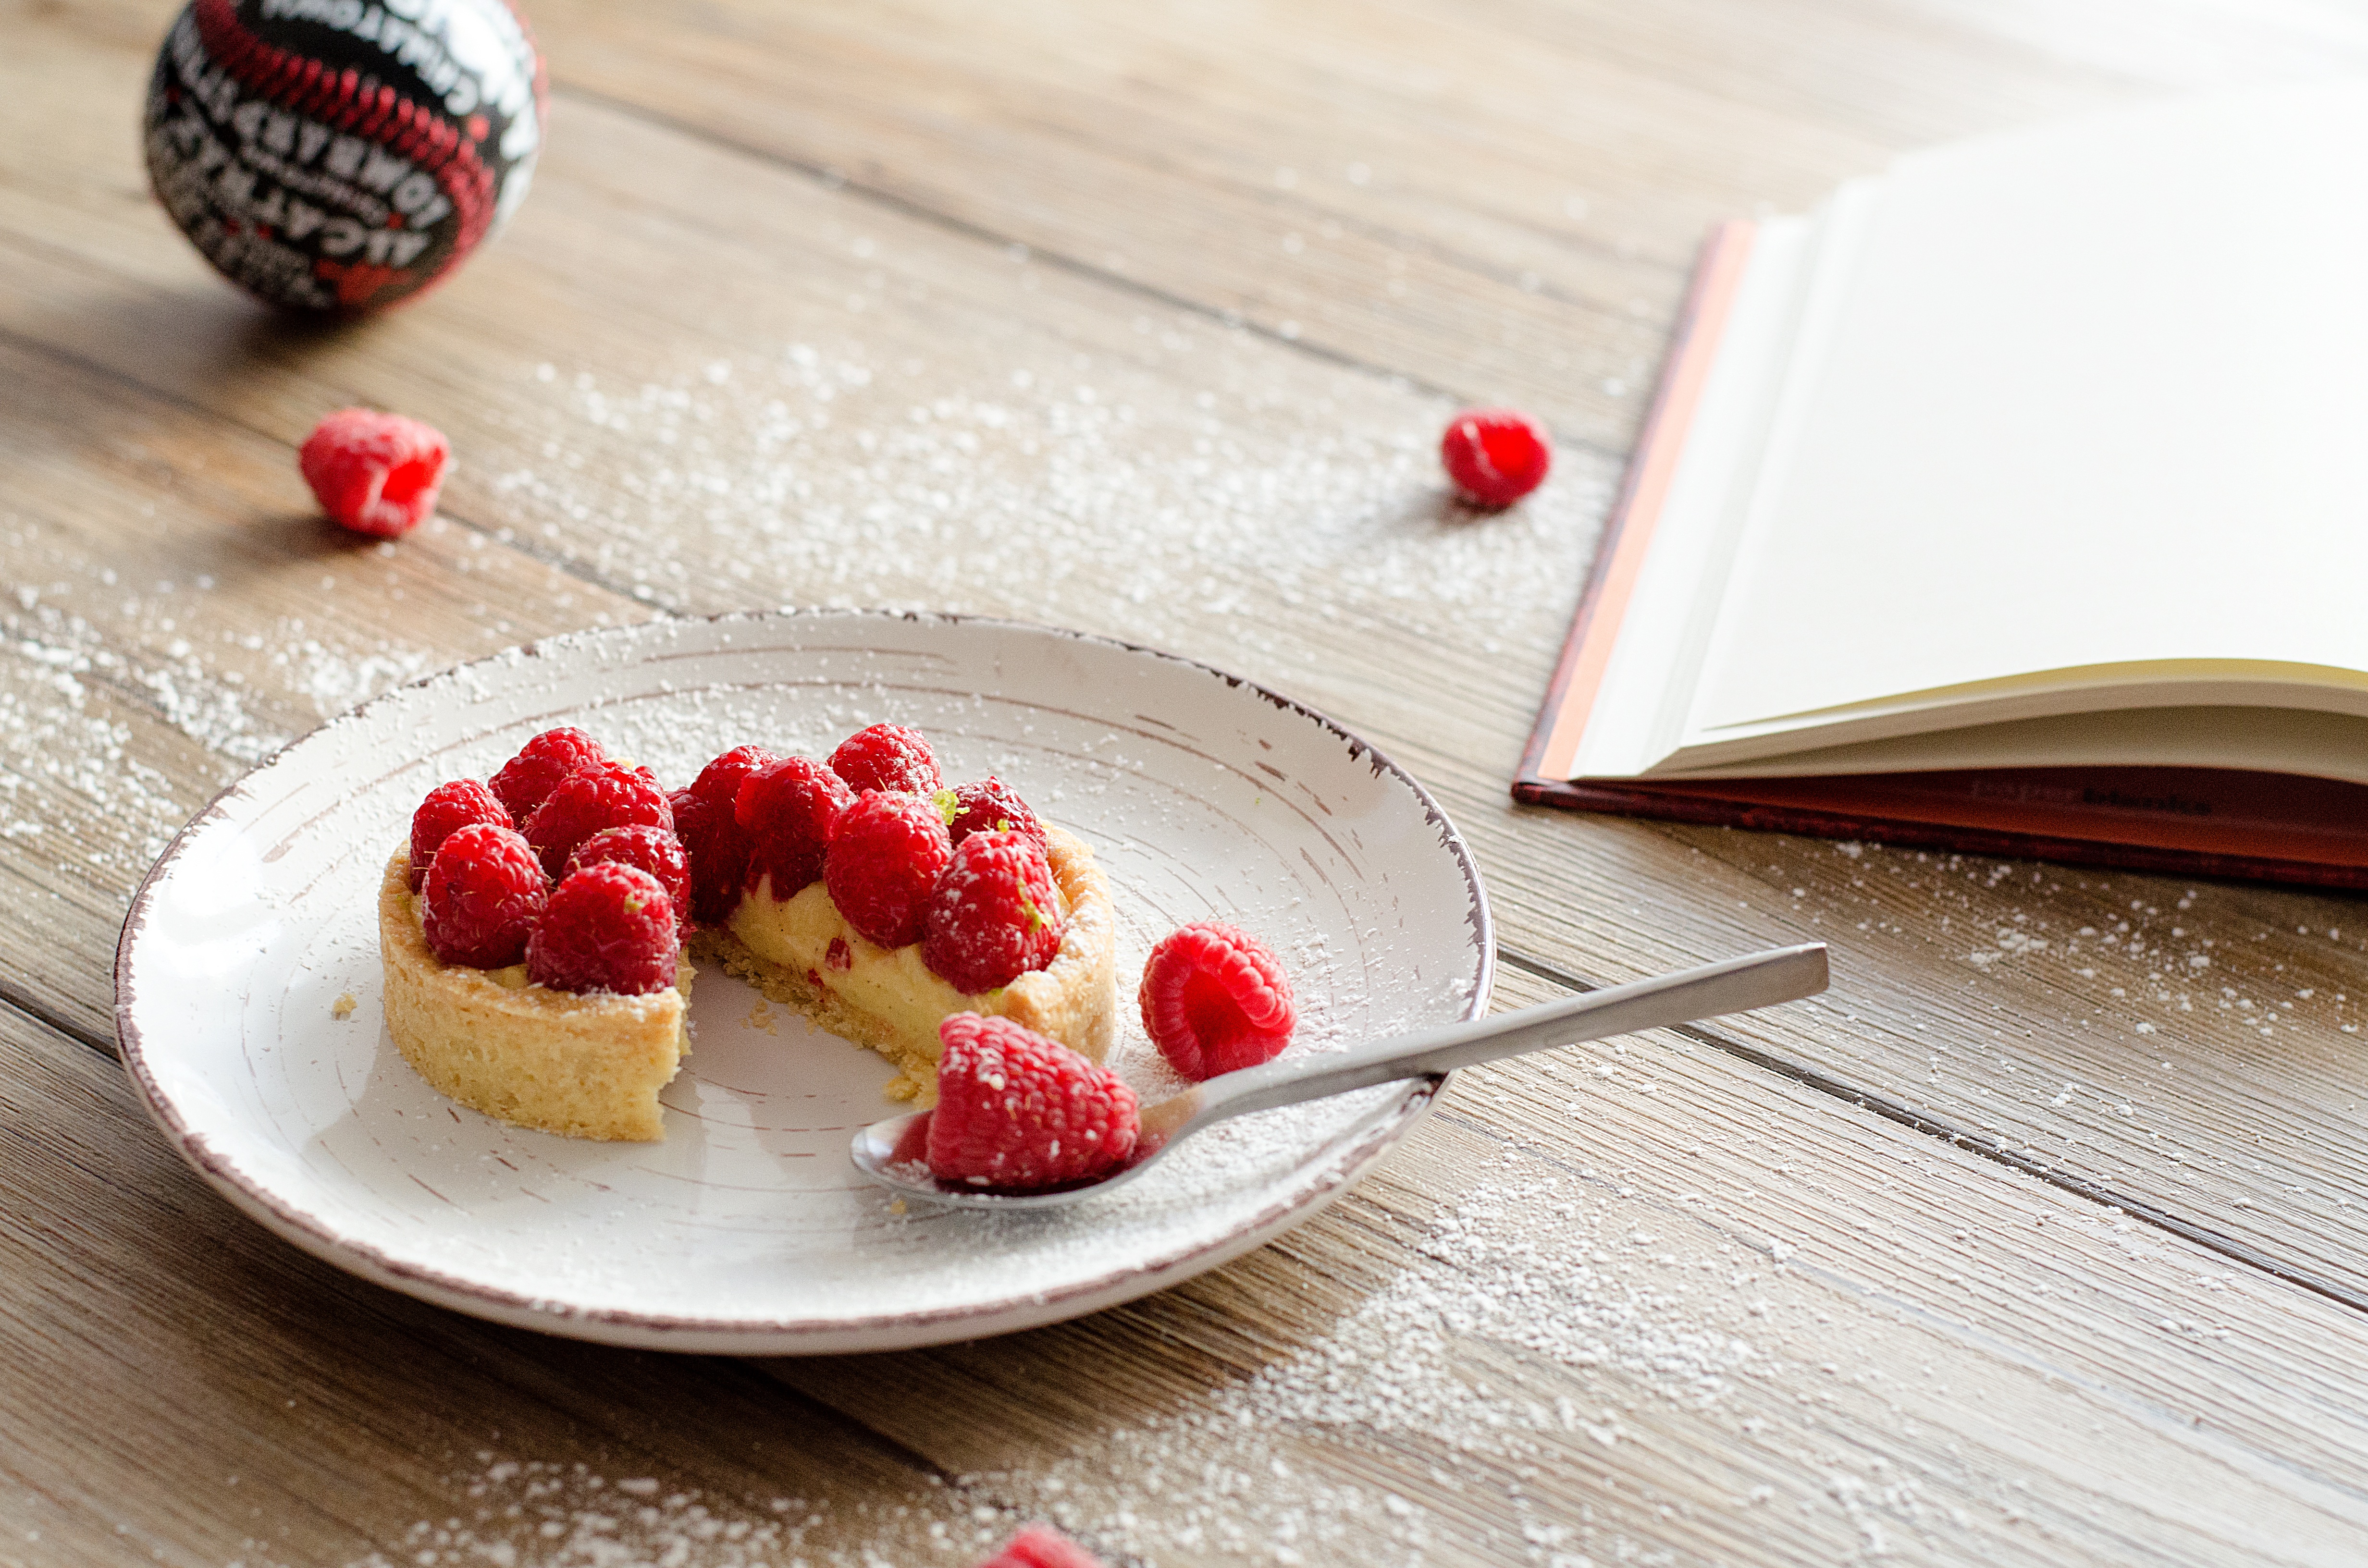
plant, raspberry, fruit, berry, dish, meal, food, produce, breakfast, dessert, cuisine, strawberry, strawberries, flavor